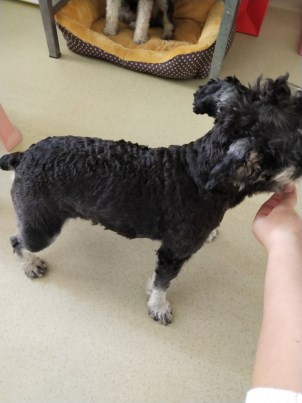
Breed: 2342-n000102-miniature_schnauzer